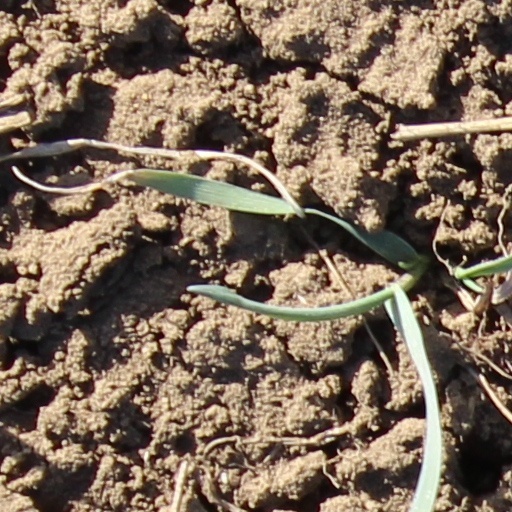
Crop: wheat